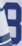
Number: 8